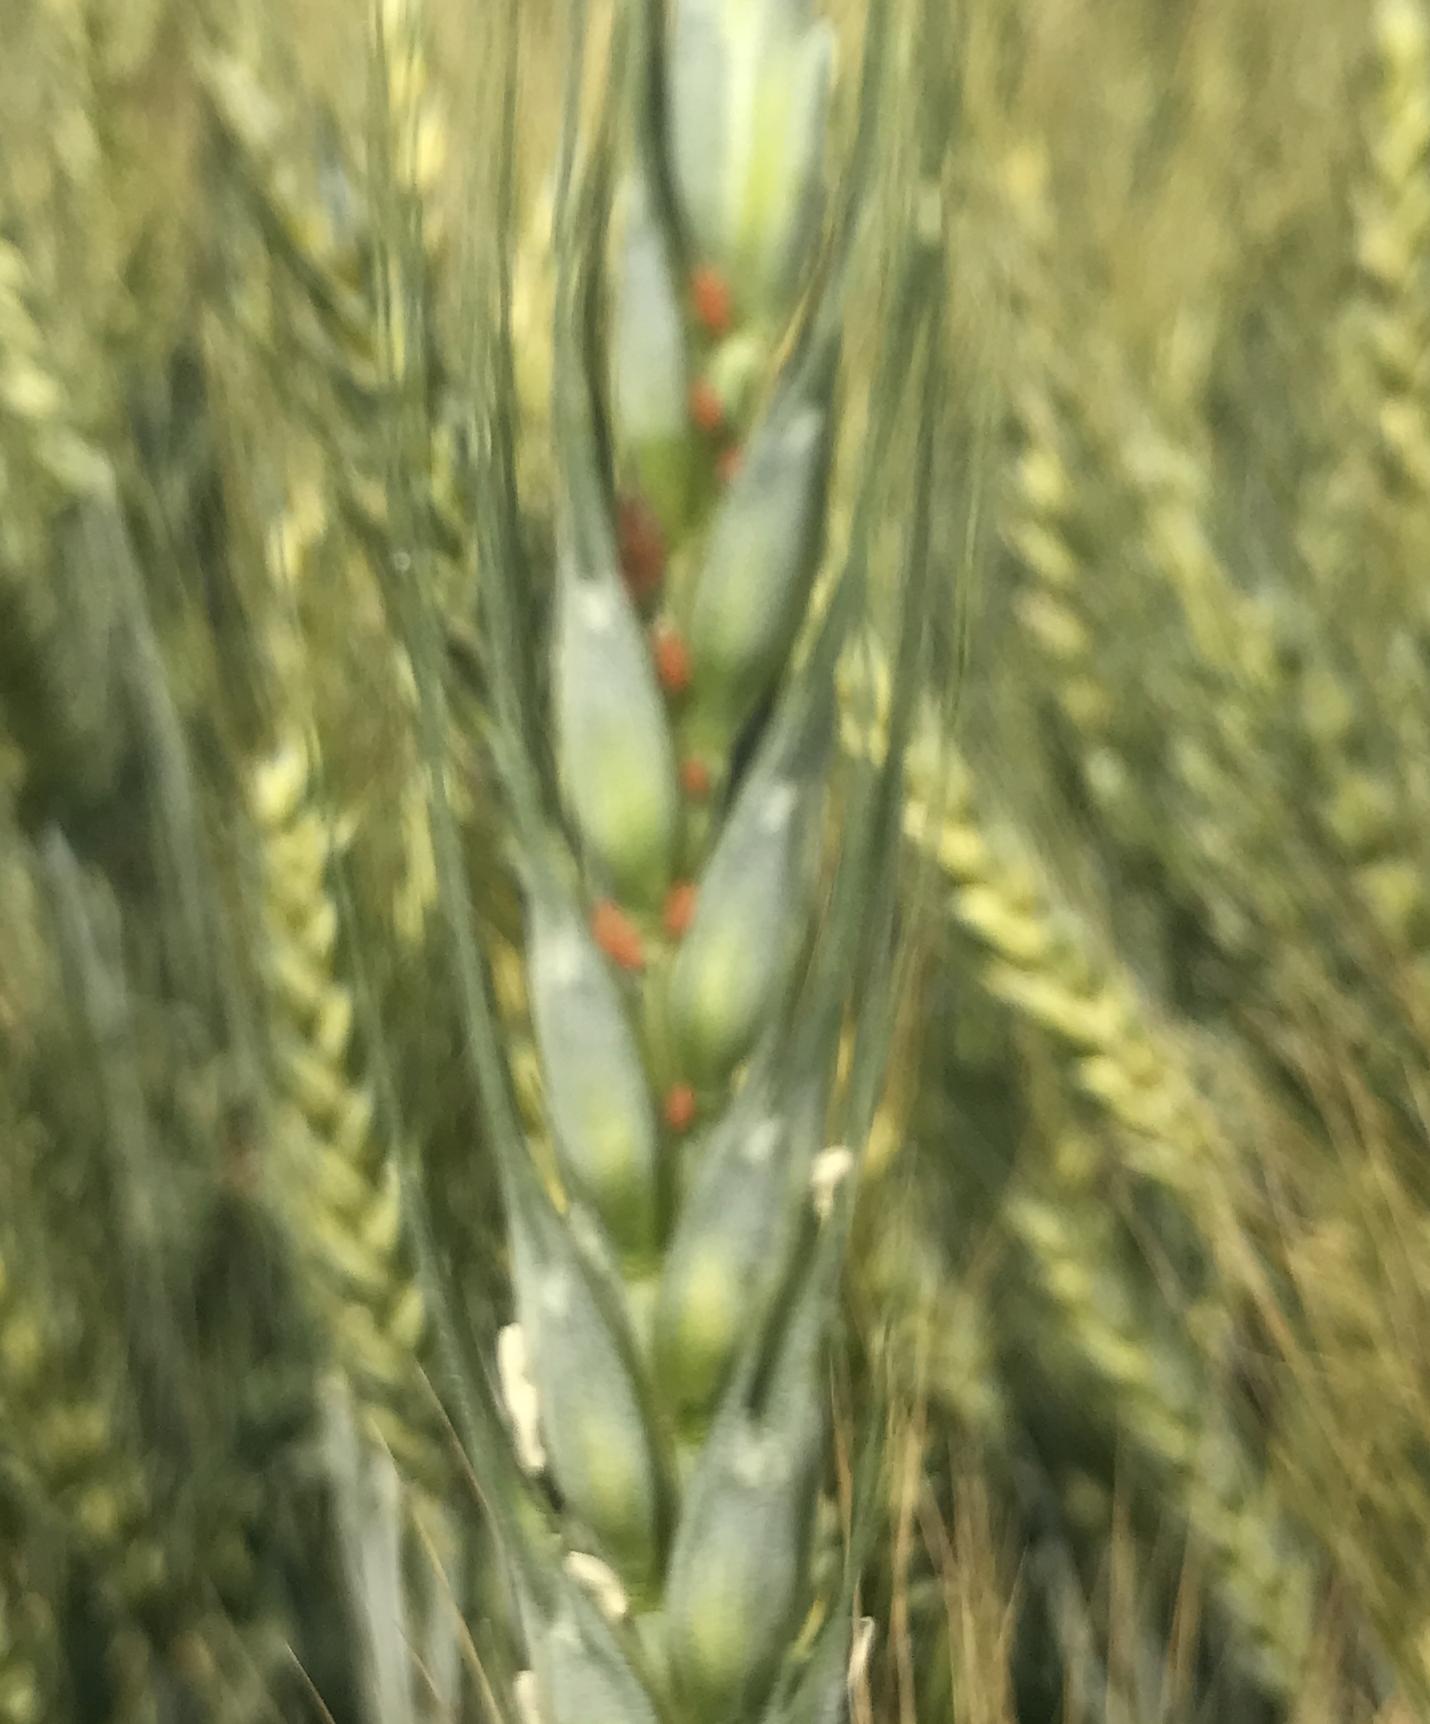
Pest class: english_grain_aphid